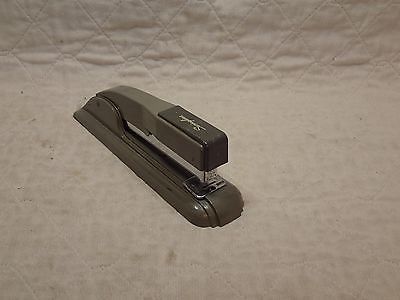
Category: stapler